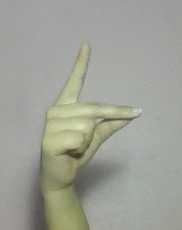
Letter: ta